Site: brandenburg
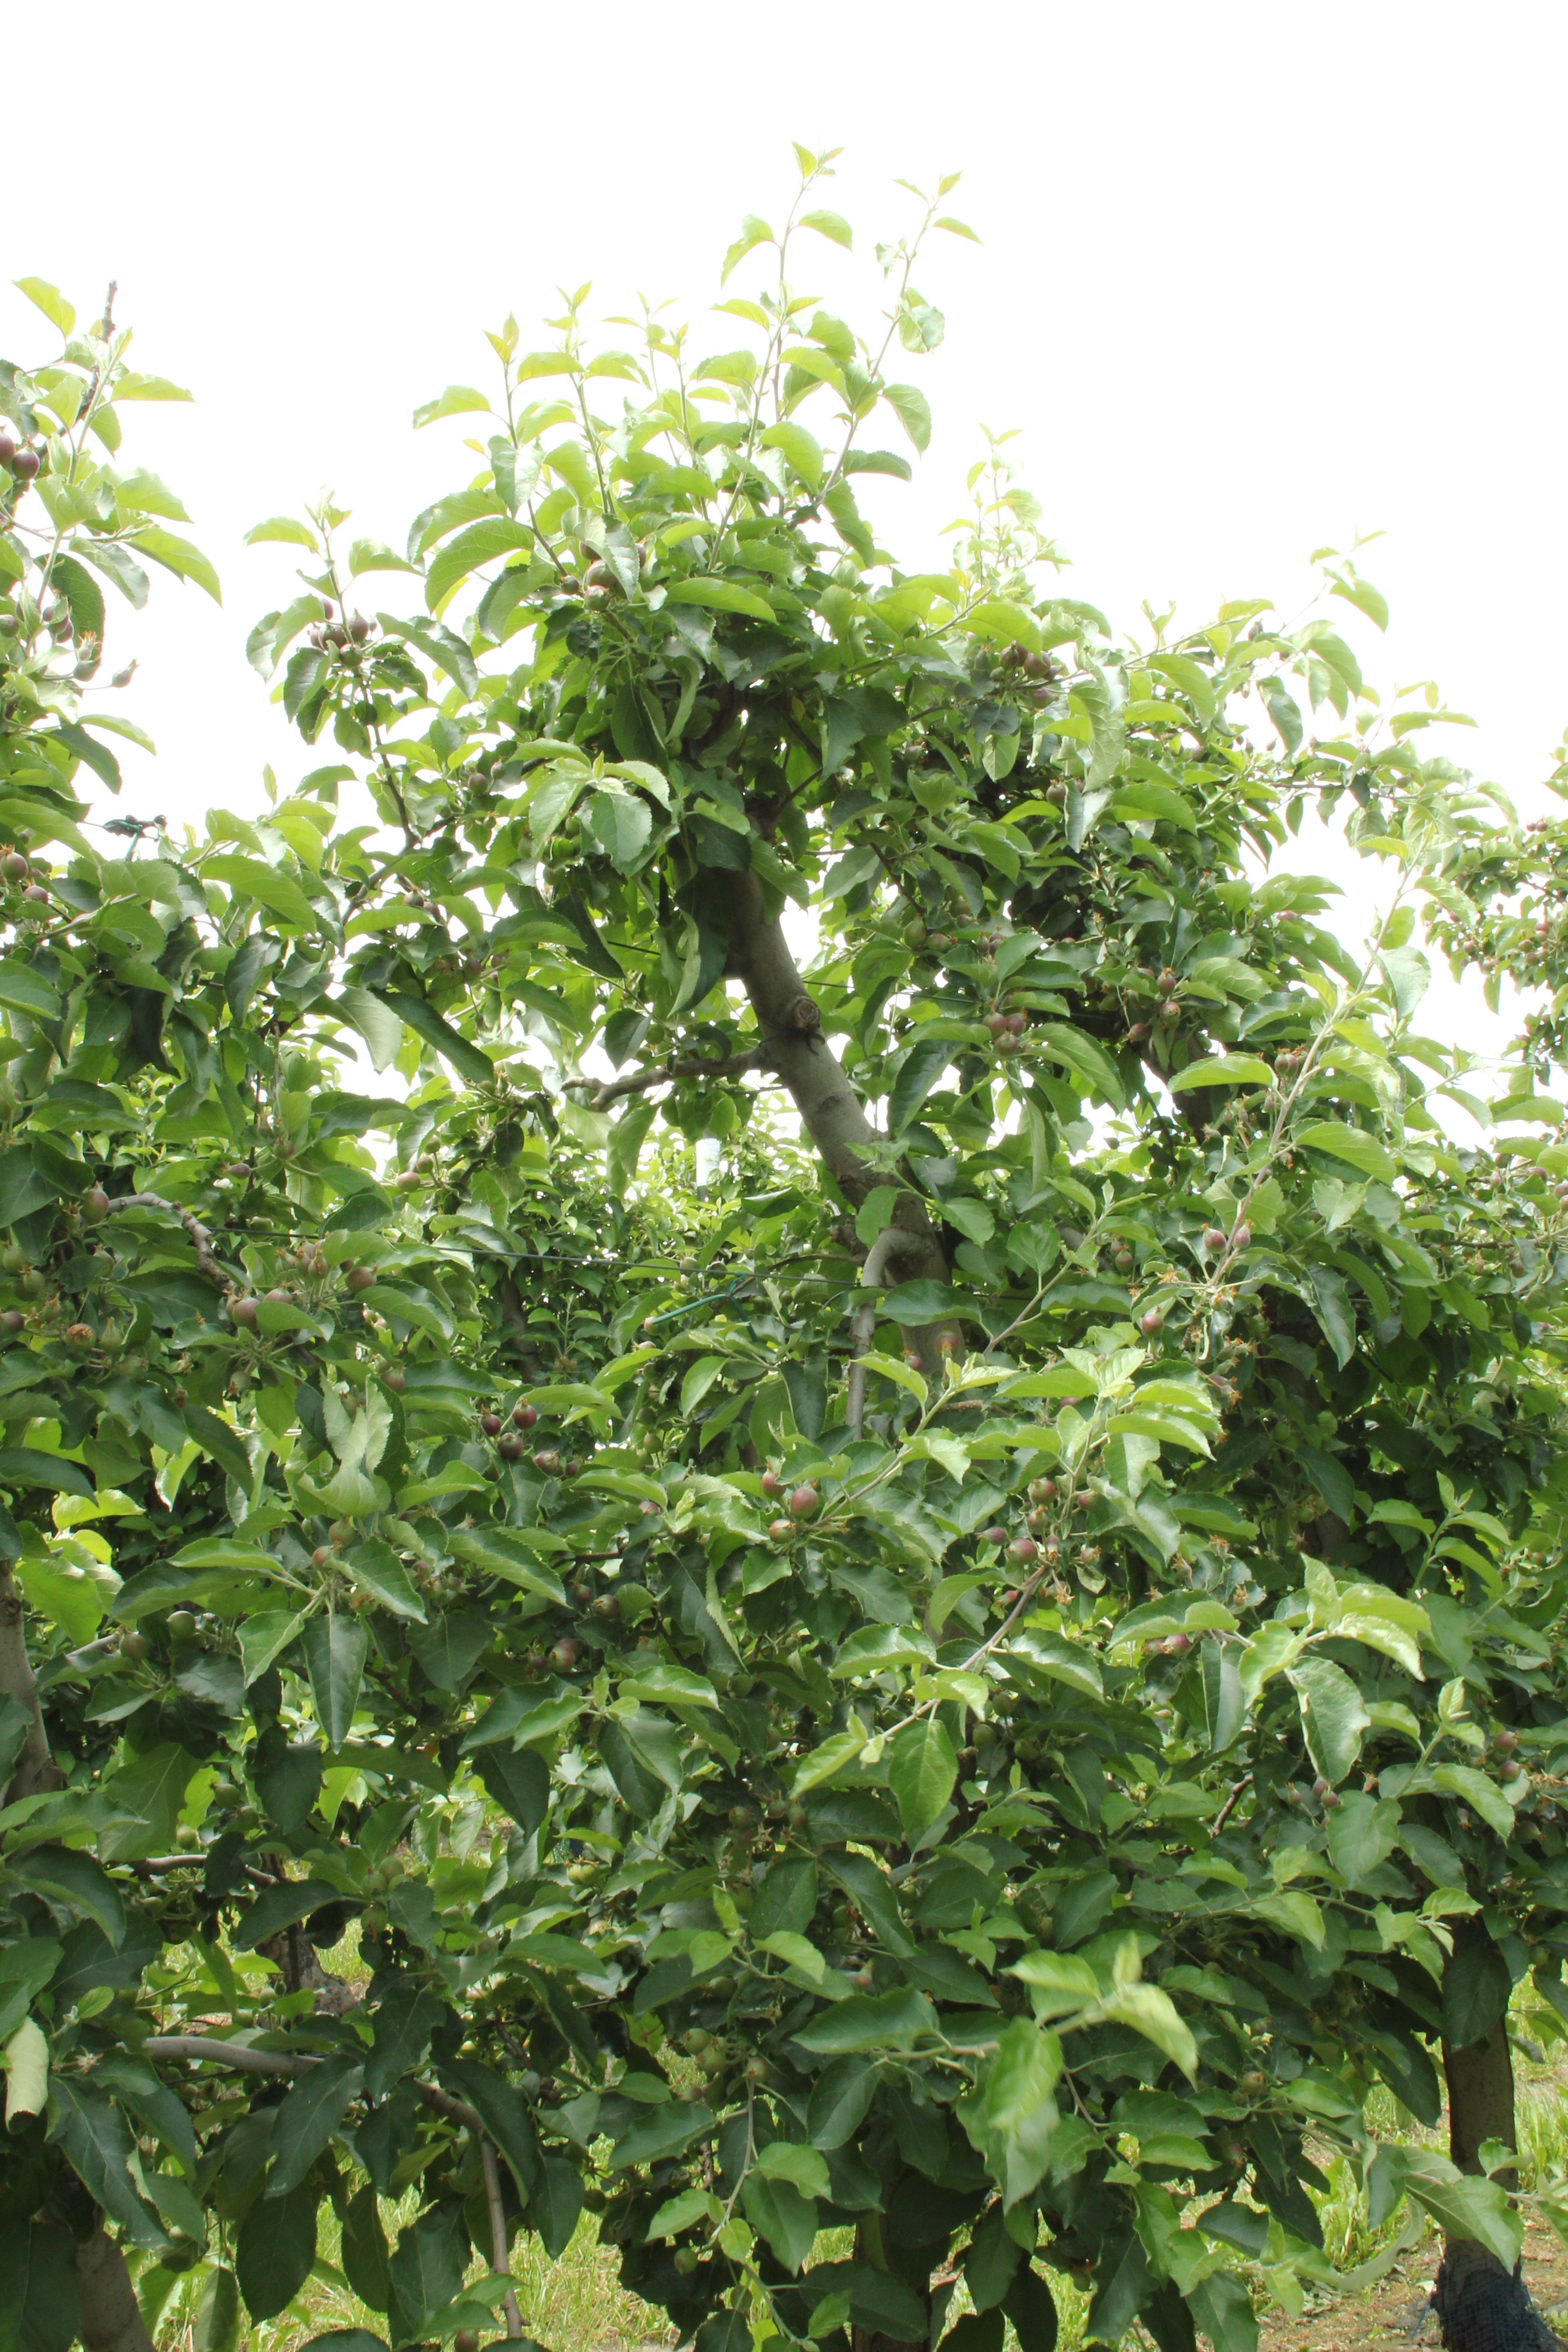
Growth stage (BBCH 72): Development of fruit